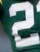
Number: 2